Amphimachairodus

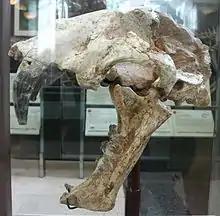
An "A. giganteus" skull with chipped left canine and more severely damaged right canine. This chipping is not severe enough to be called a true break, which would be in excess of half of the canine

This specimen was from a large male "A. giganteus" with the skull measuring from the Late Miocene in China, comparable to a male lion or tiger. Deformation of the skull through natural fossilization processes has changed the shape slightly, making it asymmetrical, but overall it remains an excellent specimen for studying the cranial morphology of this particular genus and species.